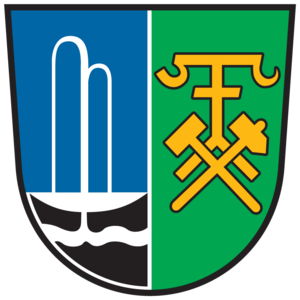
Bad Bleiberg
Våben for Bad Bleiberg
Bad Bleiberg er en købstadskommune i Kärnten i Østrig. Byen er oprindelig opstået som mineby på grund af forekomsterne af bly, men i dag er byen kendt som kurby med sine varme kilder. Bad Bleiberg består af de to katastralgemeinden Bleiberg og Kreuth.